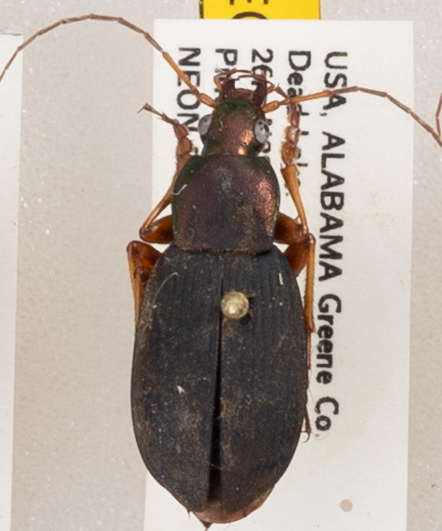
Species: Chlaenius aestivus
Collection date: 2019-05-20
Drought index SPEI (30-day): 0.63
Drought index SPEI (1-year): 1.28
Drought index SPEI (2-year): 2.09